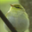
Label: bird